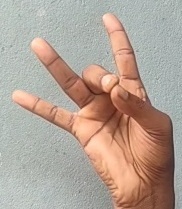
ASL sign: 8